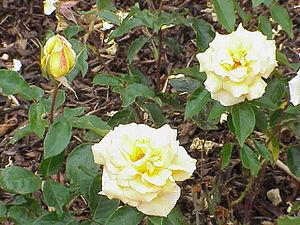
Olga Tchekhova ou Olga Tschechowa, née Olga Konstantinovna Knipper le 14 avril 1897 à Alexandropol, dans l'Empire russe et morte le 9 mars 1980 à Munich en Bavière, est une actrice germano-russe qui prit la nationalité allemande en 1930 et qui fut célèbre en Allemagne entre les deux guerres.